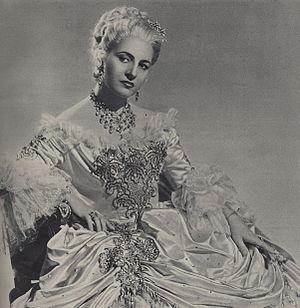
Clara Petrella était une soprano italienne, particulièrement associée au répertoire vériste et aux œuvres contemporaines italiennes.